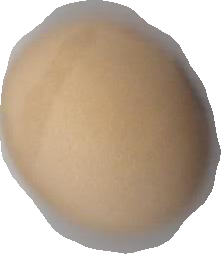
Variety: Anjasmoro